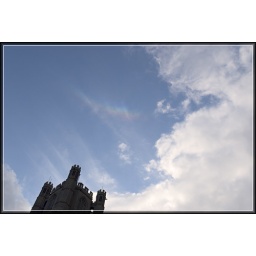
A circumzenithal arc in a bright blue sky above Ely Cathedral